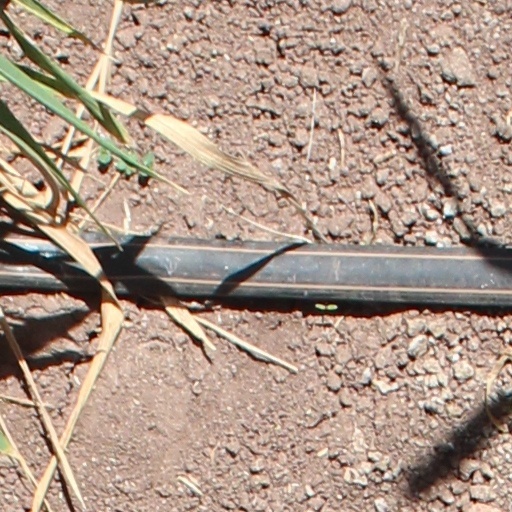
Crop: wheat